Vance DeGeneres

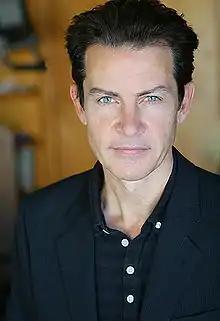
DeGeneres in 2008

Vance Elliott DeGeneres (born September 2, 1954) is an American actor, comedian, musician, film producer and screenwriter, known for his work in television and movies.